Sierra Nevada subalpine zone

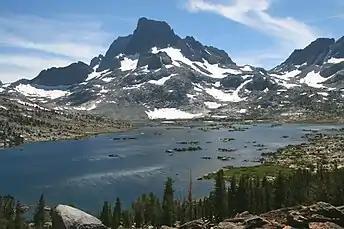
Subalpine zone near Banner Peak, Ansel Adams Wilderness

There is a mutualistic interaction between Clark's nutcracker and two pines of the subalpine zone. Most pine species are wind-dispersed and their seeds are flat and winged. However, whitebark pine and limber pine both have non-winged, succulent seeds that have probably co-evolved with Clark's nutcrackers. These birds, which use the seeds as a staple food source, cache seeds in the soil and in cracks of rocks. Like most caching species, the nutcrackers store more than they can ever find and eat, so many of the seeds can germinate when conditions are favorable. In the subalpine, this type of seed dispersal may be particularly advantageous because seeds find themselves immediately protected from high winds and low temperatures, and are therefore more likely to succeed during germination.